Pearsonothuria

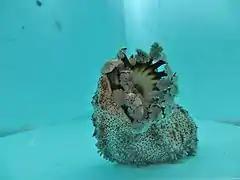

"Pearsonothuria graeffei" is found in tropical parts of the Indo-Pacific Ocean. The range extends from the east coast of Africa to the Philippines, Indonesia and the South Pacific. It is found on the seabed and on coral reefs at depths down to about .